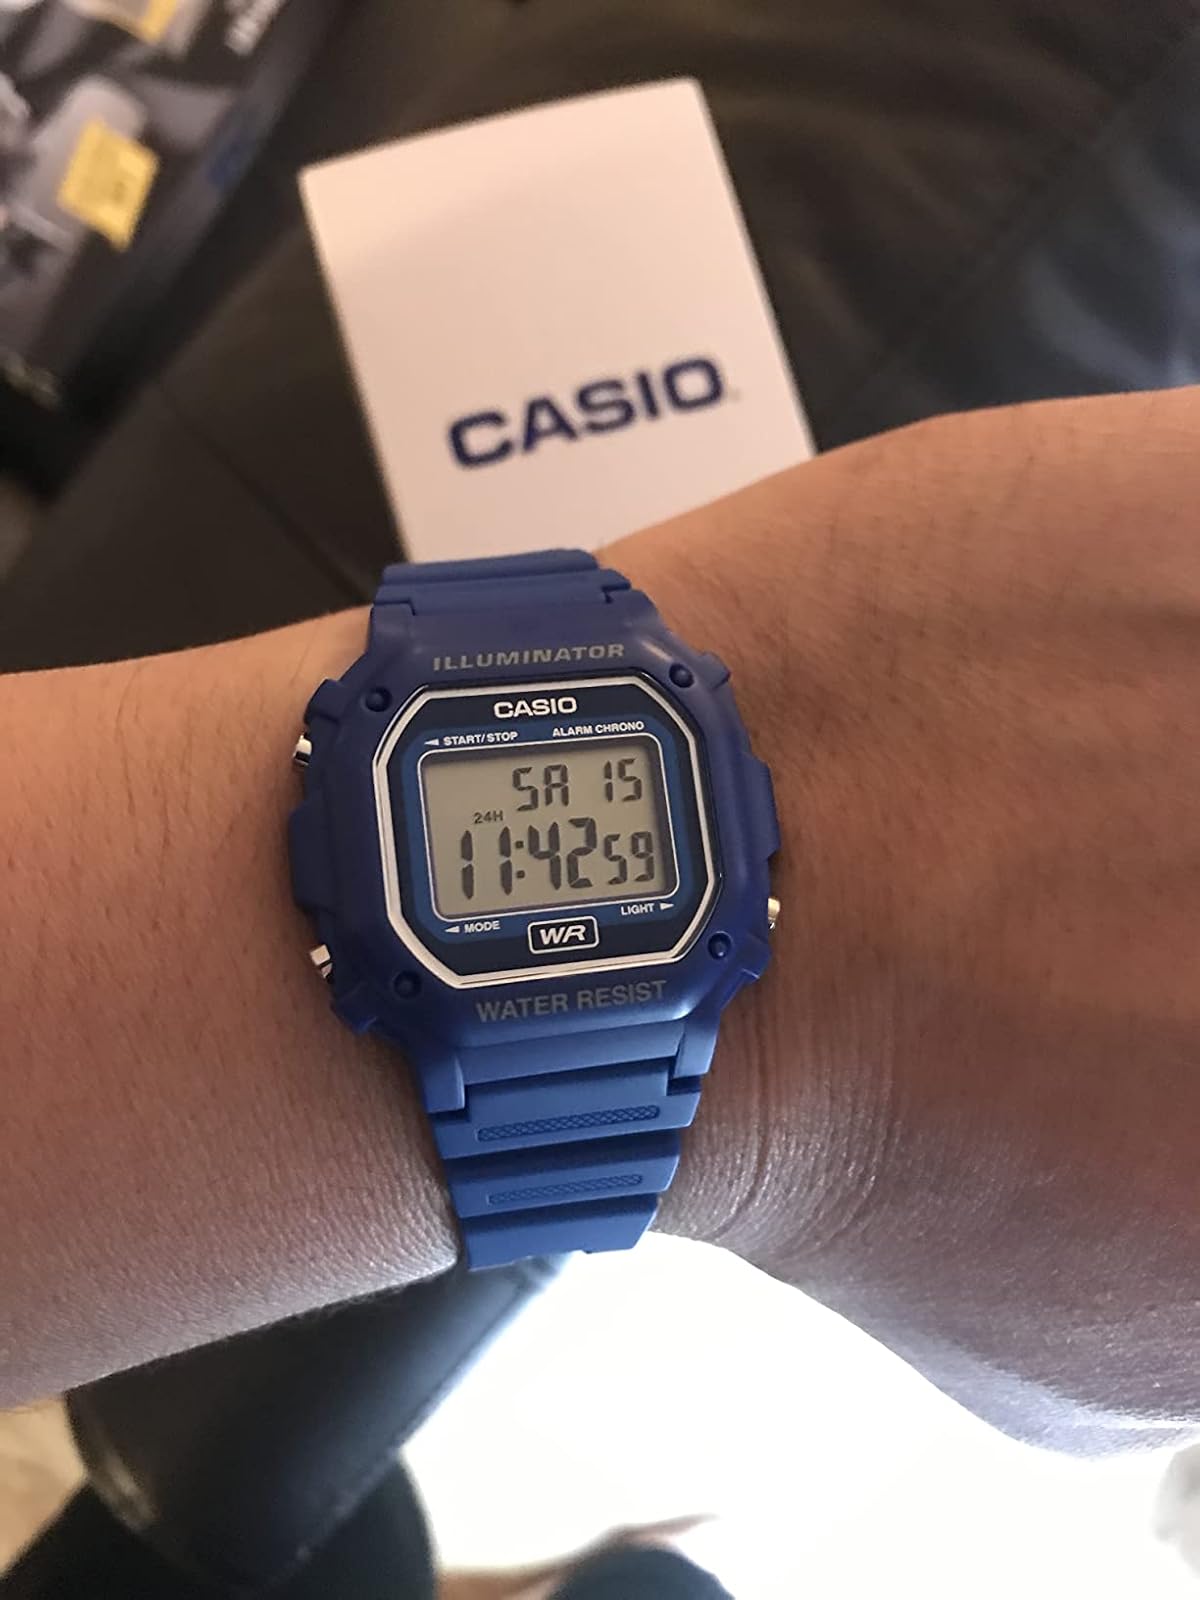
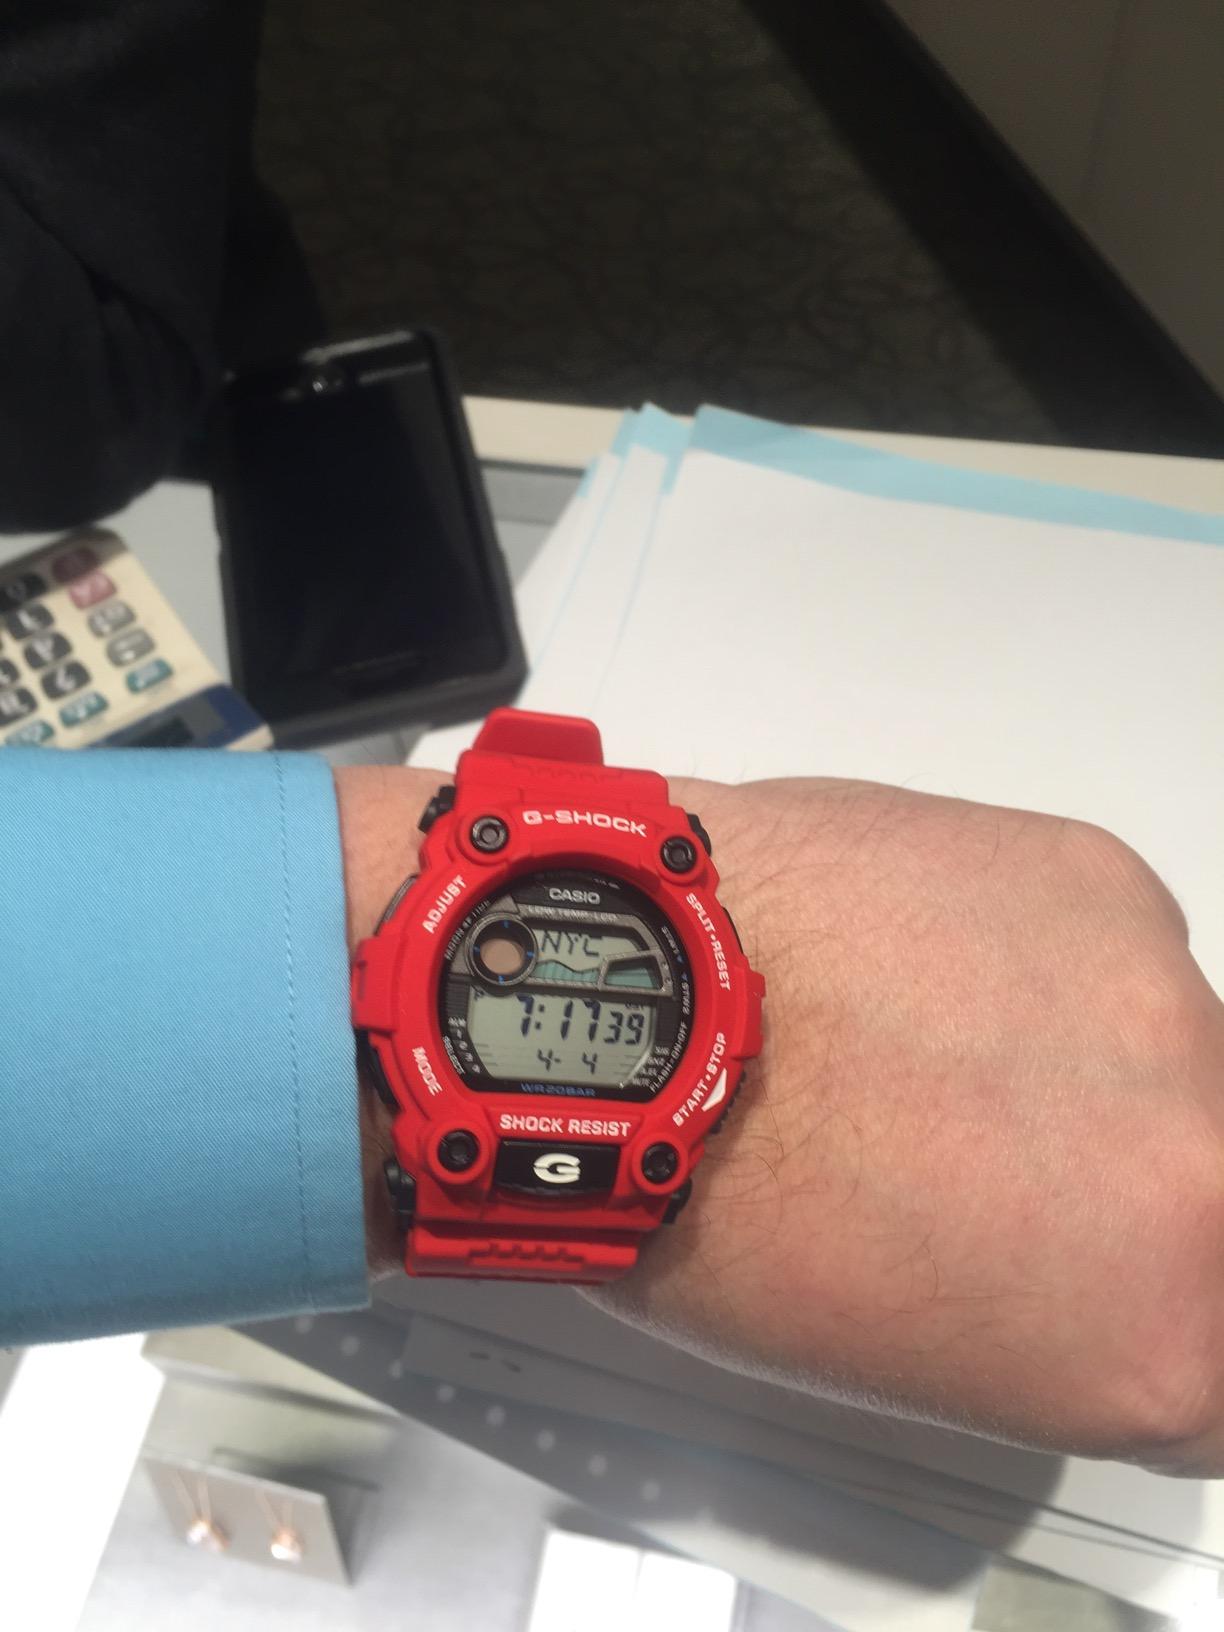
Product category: accessories_watch
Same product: no